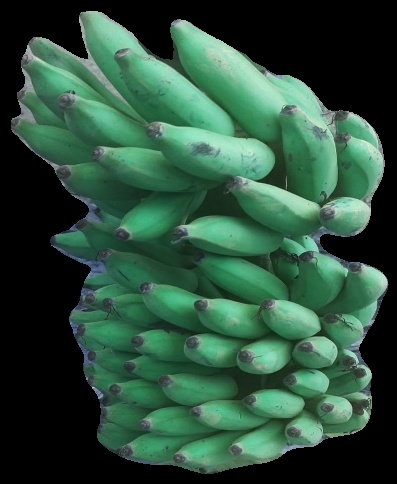
Variety: elakki-bale
Grade: grade2